2015 National Hockey League All-Star Game

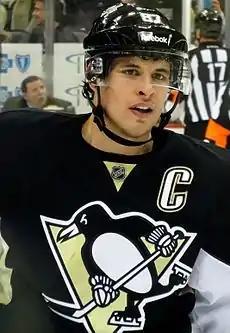
A lower-body injury led Sidney Crosby to miss a fifth-straight All-Star Game.

Prior to the draft, seven players withdrew due to injuries. Only six of seven withdrawn players were replaced by the beginning of the All-Star weekend, leaving an uneven number of players to compete in the All-Star Game. Ultimately, it was Team Toews who had one less player after the draft. Although Sidney Crosby originally did not have a replacement named, it was later decided that skills competition rookie Johnny Gaudreau would take his spot in the game. Three withdrawn players were eventually replaced by rookies who were originally slated to only participate in the skills competitions, while four others were replaced by other NHL players assigned to the Game by the league. The day of the game, Tyler Johnson withdrew due to a lower-body injury; although already having been selected to Team Toews, a replacement was not named and the team's roster remained reduced by two players.